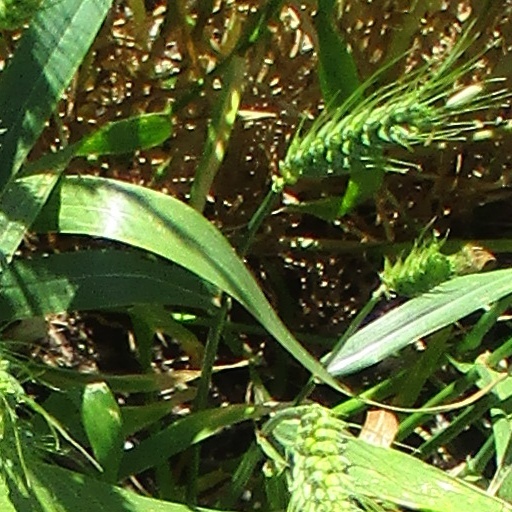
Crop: wheat